Bergen (singer)

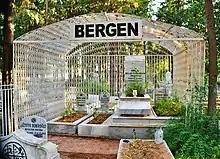
Grave of Bergen

The artist's grave is protected by a 6-lock cage due to the murderer's threats. Her sister said the following about this situation: "32 years ago, that man, before he killed Belgin, used to call at 2 in the morning and say, "I will not leave her bones to you all, I will kill her." My mother had that cage built because of that."